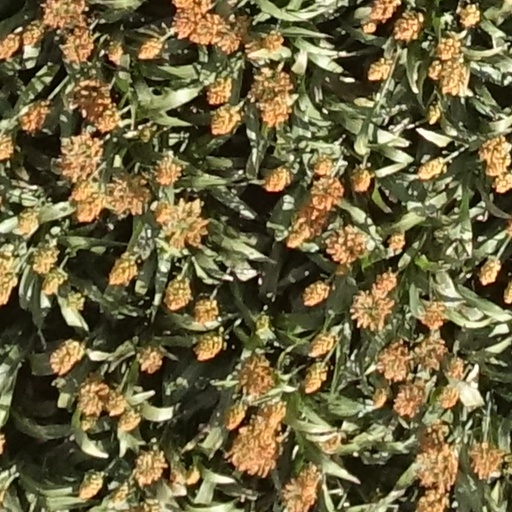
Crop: sorghum